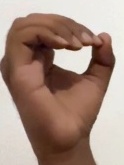
ASL sign: O